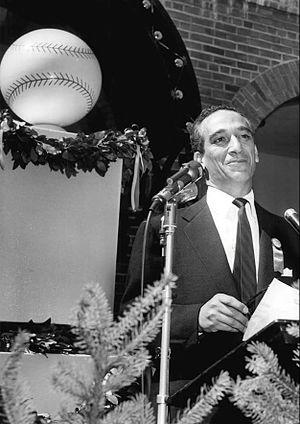
Shirley Povich, est un journaliste sportif américain qui couvre le baseball de 1923 à 1998 dans le Washington Post. Il reçoit de nombreux prix dont les principaux sont le Grantland Rice Award 1964, le J. G. Taylor Spink Award en 1975, le Red Smith Award en 1983 et l'élection au National Sportswriters Hall of Fame en 1984. Il préside la Baseball Writers Association of America en 1955.